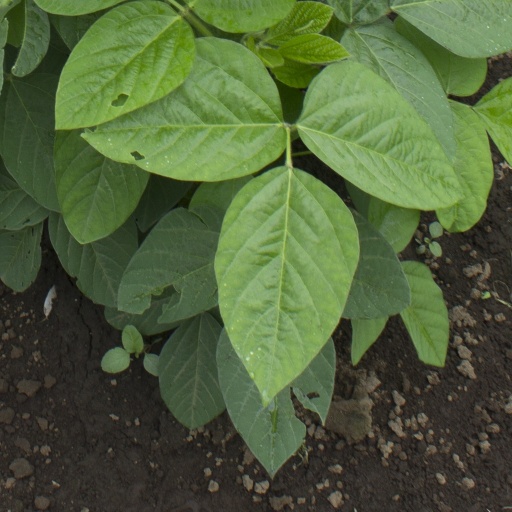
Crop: soybean